Jotaro Kujo

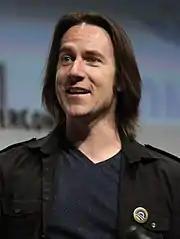
Matthew Mercer provides Jotaro Kujo's English voice in the TV anime.

In Japanese, Jotaro was voiced by Jūrōta Kosugi in the OVAs, but has been voiced by Daisuke Ono since "". Ono first learned of the series when he was studying in college during his free time and came to enjoy the manga. He felt pressure when doing Jotaro's voice, stating that "Jotaro's a representative character of the series." The audition process for the "Stardust Crusaders" television series was separate from that of the game he previously worked on. Ono had to re-audition for Jotaro's character. He further said "Jotaro is a character who's cool and collected and on the verge of boiling over all at the same time. He takes those two contradictory elements and makes them work together at a high level."